Losing You (Solange song)

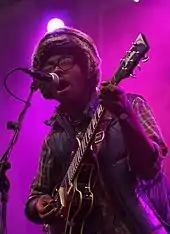
"Losing You" was generally praised for its production, which was helmed by Dev Hynes.

The song has received acclaim by critics. Luke O'Neil of "The Boston Globe" called it "'80s dance-pop-heartbreak in the early Janet Jackson mold." Philip Sherburne of "Spin" magazine called "Losing You" a "remarkable song in its own right, with a breezy fusion of singer-centric R&B, 1980s pop, and lanky, mid-tempo hip house beats." He felt the song was breakaway from the "R&B-gone-electronic dance music tracks" and commented that it was also "remarkable for what it suggests about the direction of pop music right now; it feels like one of those moments when something lurking just below the surface of the zeitgeist breaks through in a big way." He further noted that "there's plenty of mediocrity in the wannabe-Balearic house scene too, but in the hands of Solange and Hynes, it feels like a breath of fresh air." Gerrick D. Kennedy of the "Los Angeles Times" described "Losing You" as "a sticky mid-tempo dance-R&B cut that pushes her further away from unfair comparisons." He commented that the song was "not the overwrought dance-R&B that’s flooded radio for the past couple of years. Knowles and Hynes crafted the sort of snappy, relaxed groove that sounds as if it had been unearthed from a dusty '80s jukebox. The single is retro without reverting to the Motown influences of her last record."